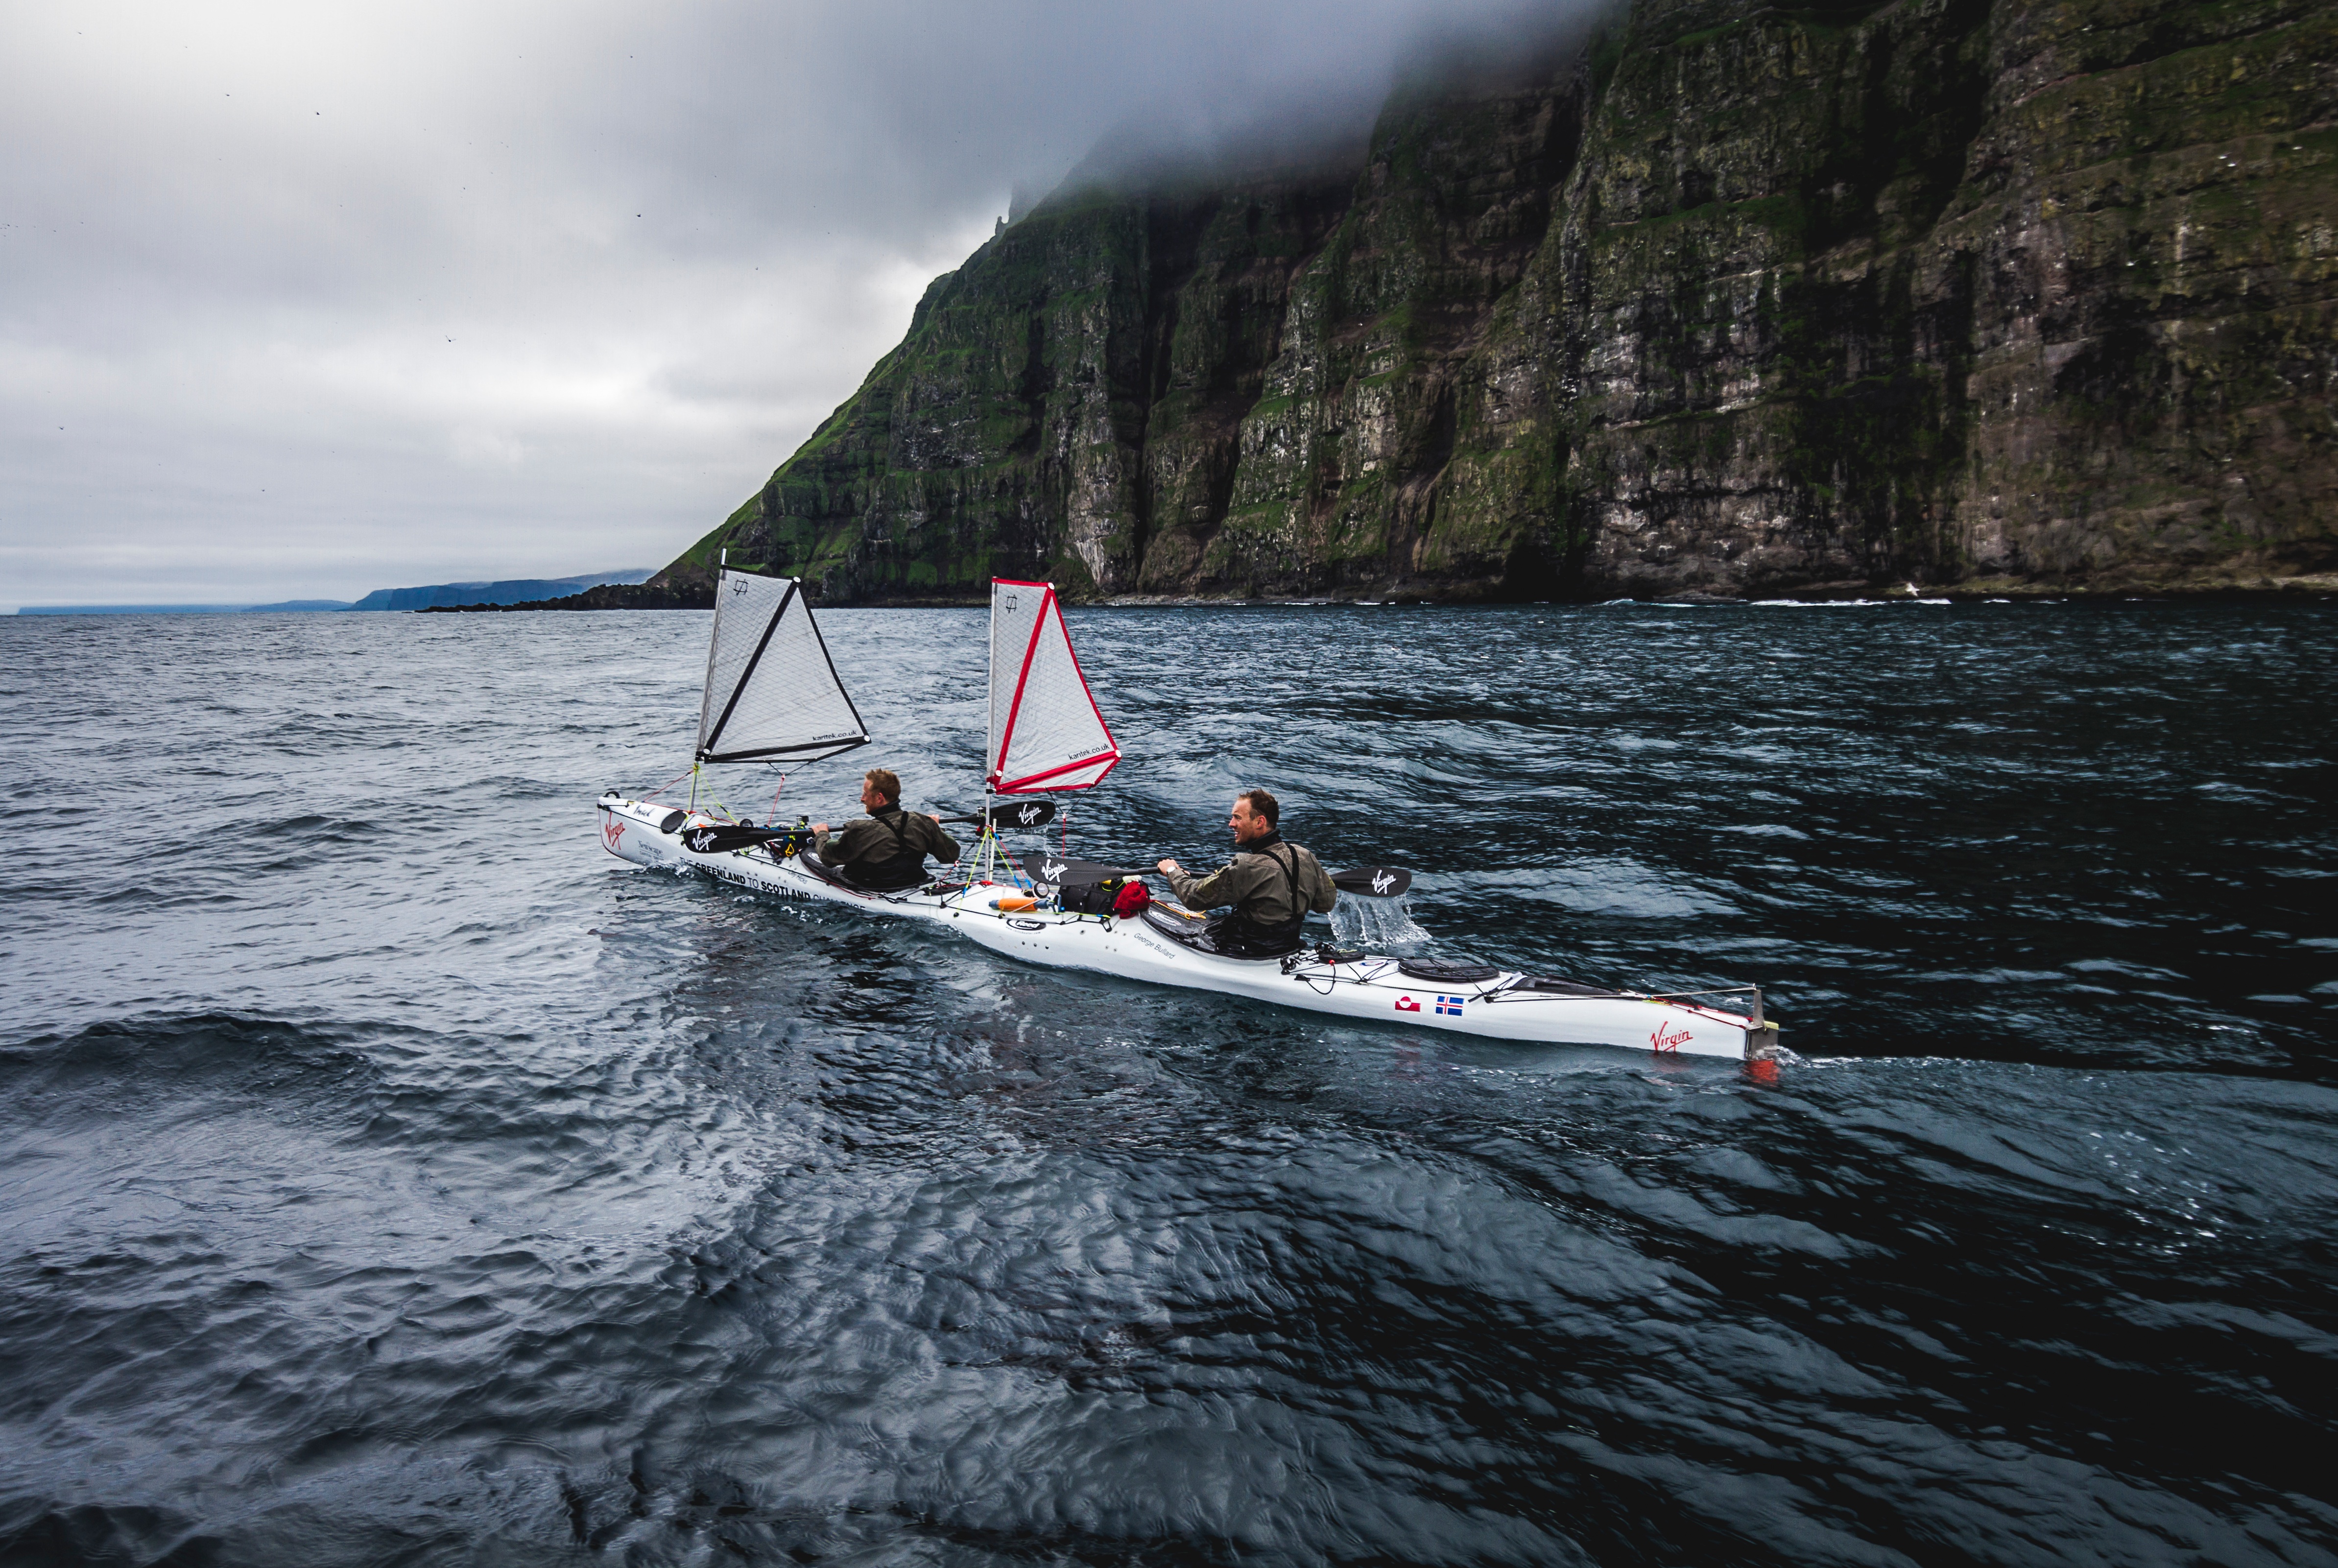
sea, boat, paddle, vehicle, sailing, boating, watercraft, sea kayak, skiff, watercraft rowing